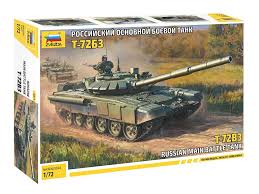
Label: T-72